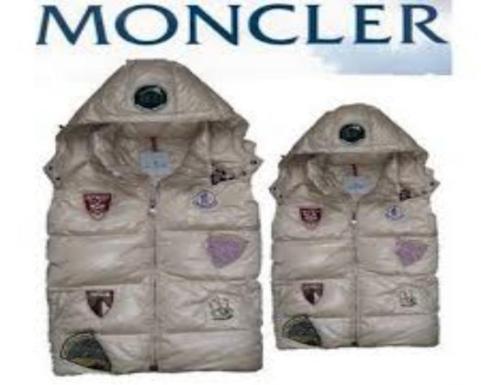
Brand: moncler-2
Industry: Clothes